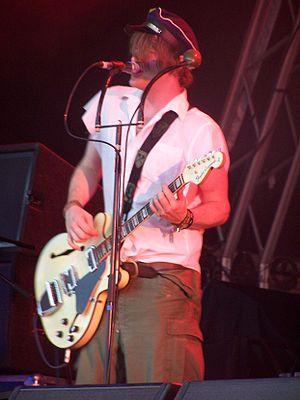
Courtney Taylor, né le 20 juillet 1967 à Portland dans l'Oregon, est un guitariste, chanteur, auteur et compositeur et fondateur du groupe The Dandy Warhols.